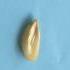
Maize quality: Good